Nuestra Señora de Gracia Parish Church

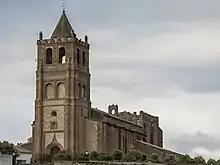

The Nuestra Señora de Gracia Parish Church is a Roman Catholic church in the town of Palomas, Badajoz, Extremadura, western Spain. It was declared Bien de Interés Cultural on 12 November 2013.